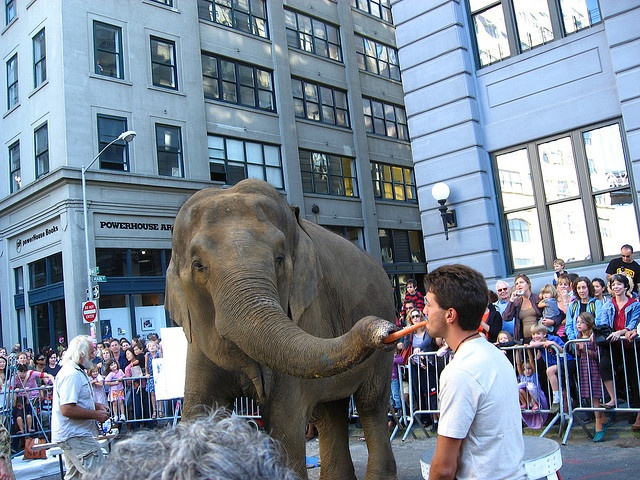
an elephant using its trunk to take some food from the mouth of a man
An elephant taking a carrot from the mouth of a young man on a city street at a crowd watches.
The elephant is feeding the man a carrot.
A large group of people on the outside of temporary crowd barriers and an elephant in the middle with several people.
Two men standing next to an elephant being watched by a crowd.